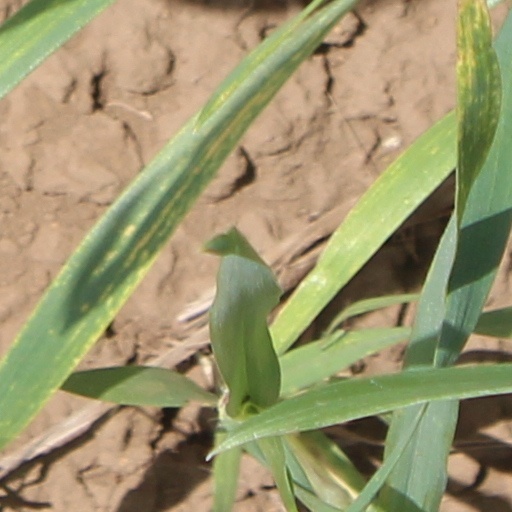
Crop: wheat